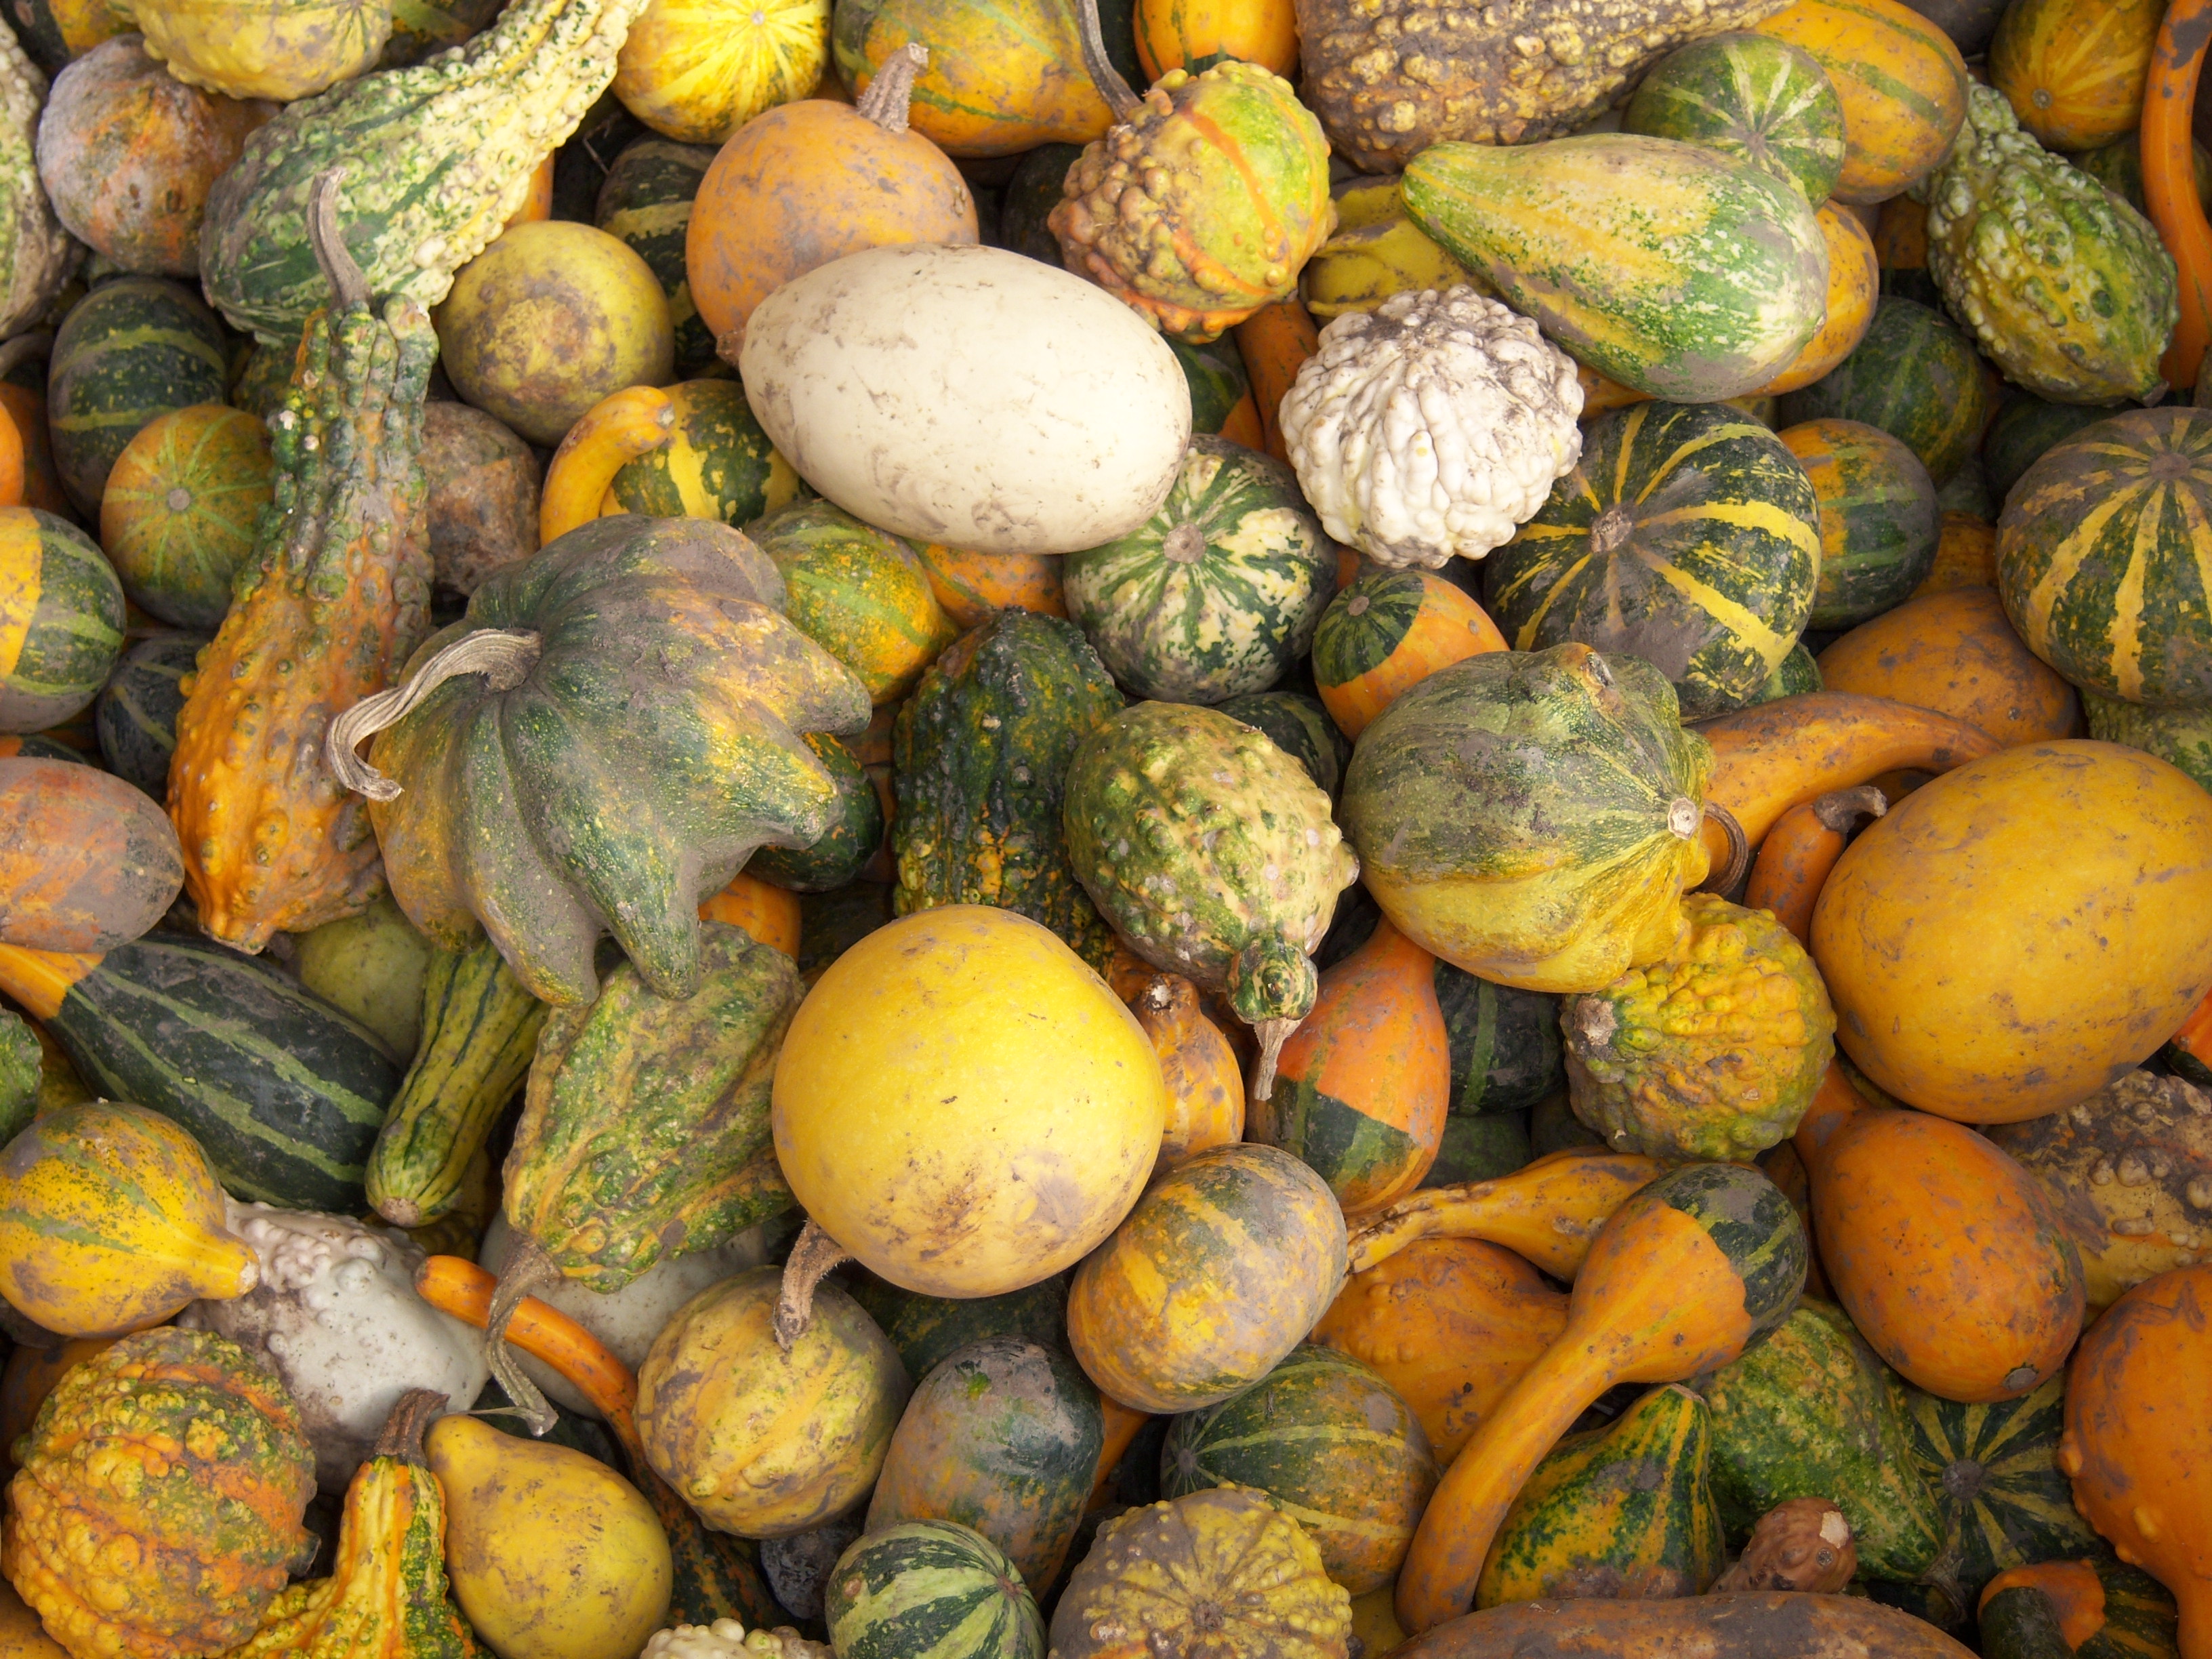
plant, fruit, food, produce, vegetable, gourd, salem, cucurbita, wisconsin, kenoshacounty, autumnpictures, flowering plant, winter squash, land plant, cucumber gourd and melon family